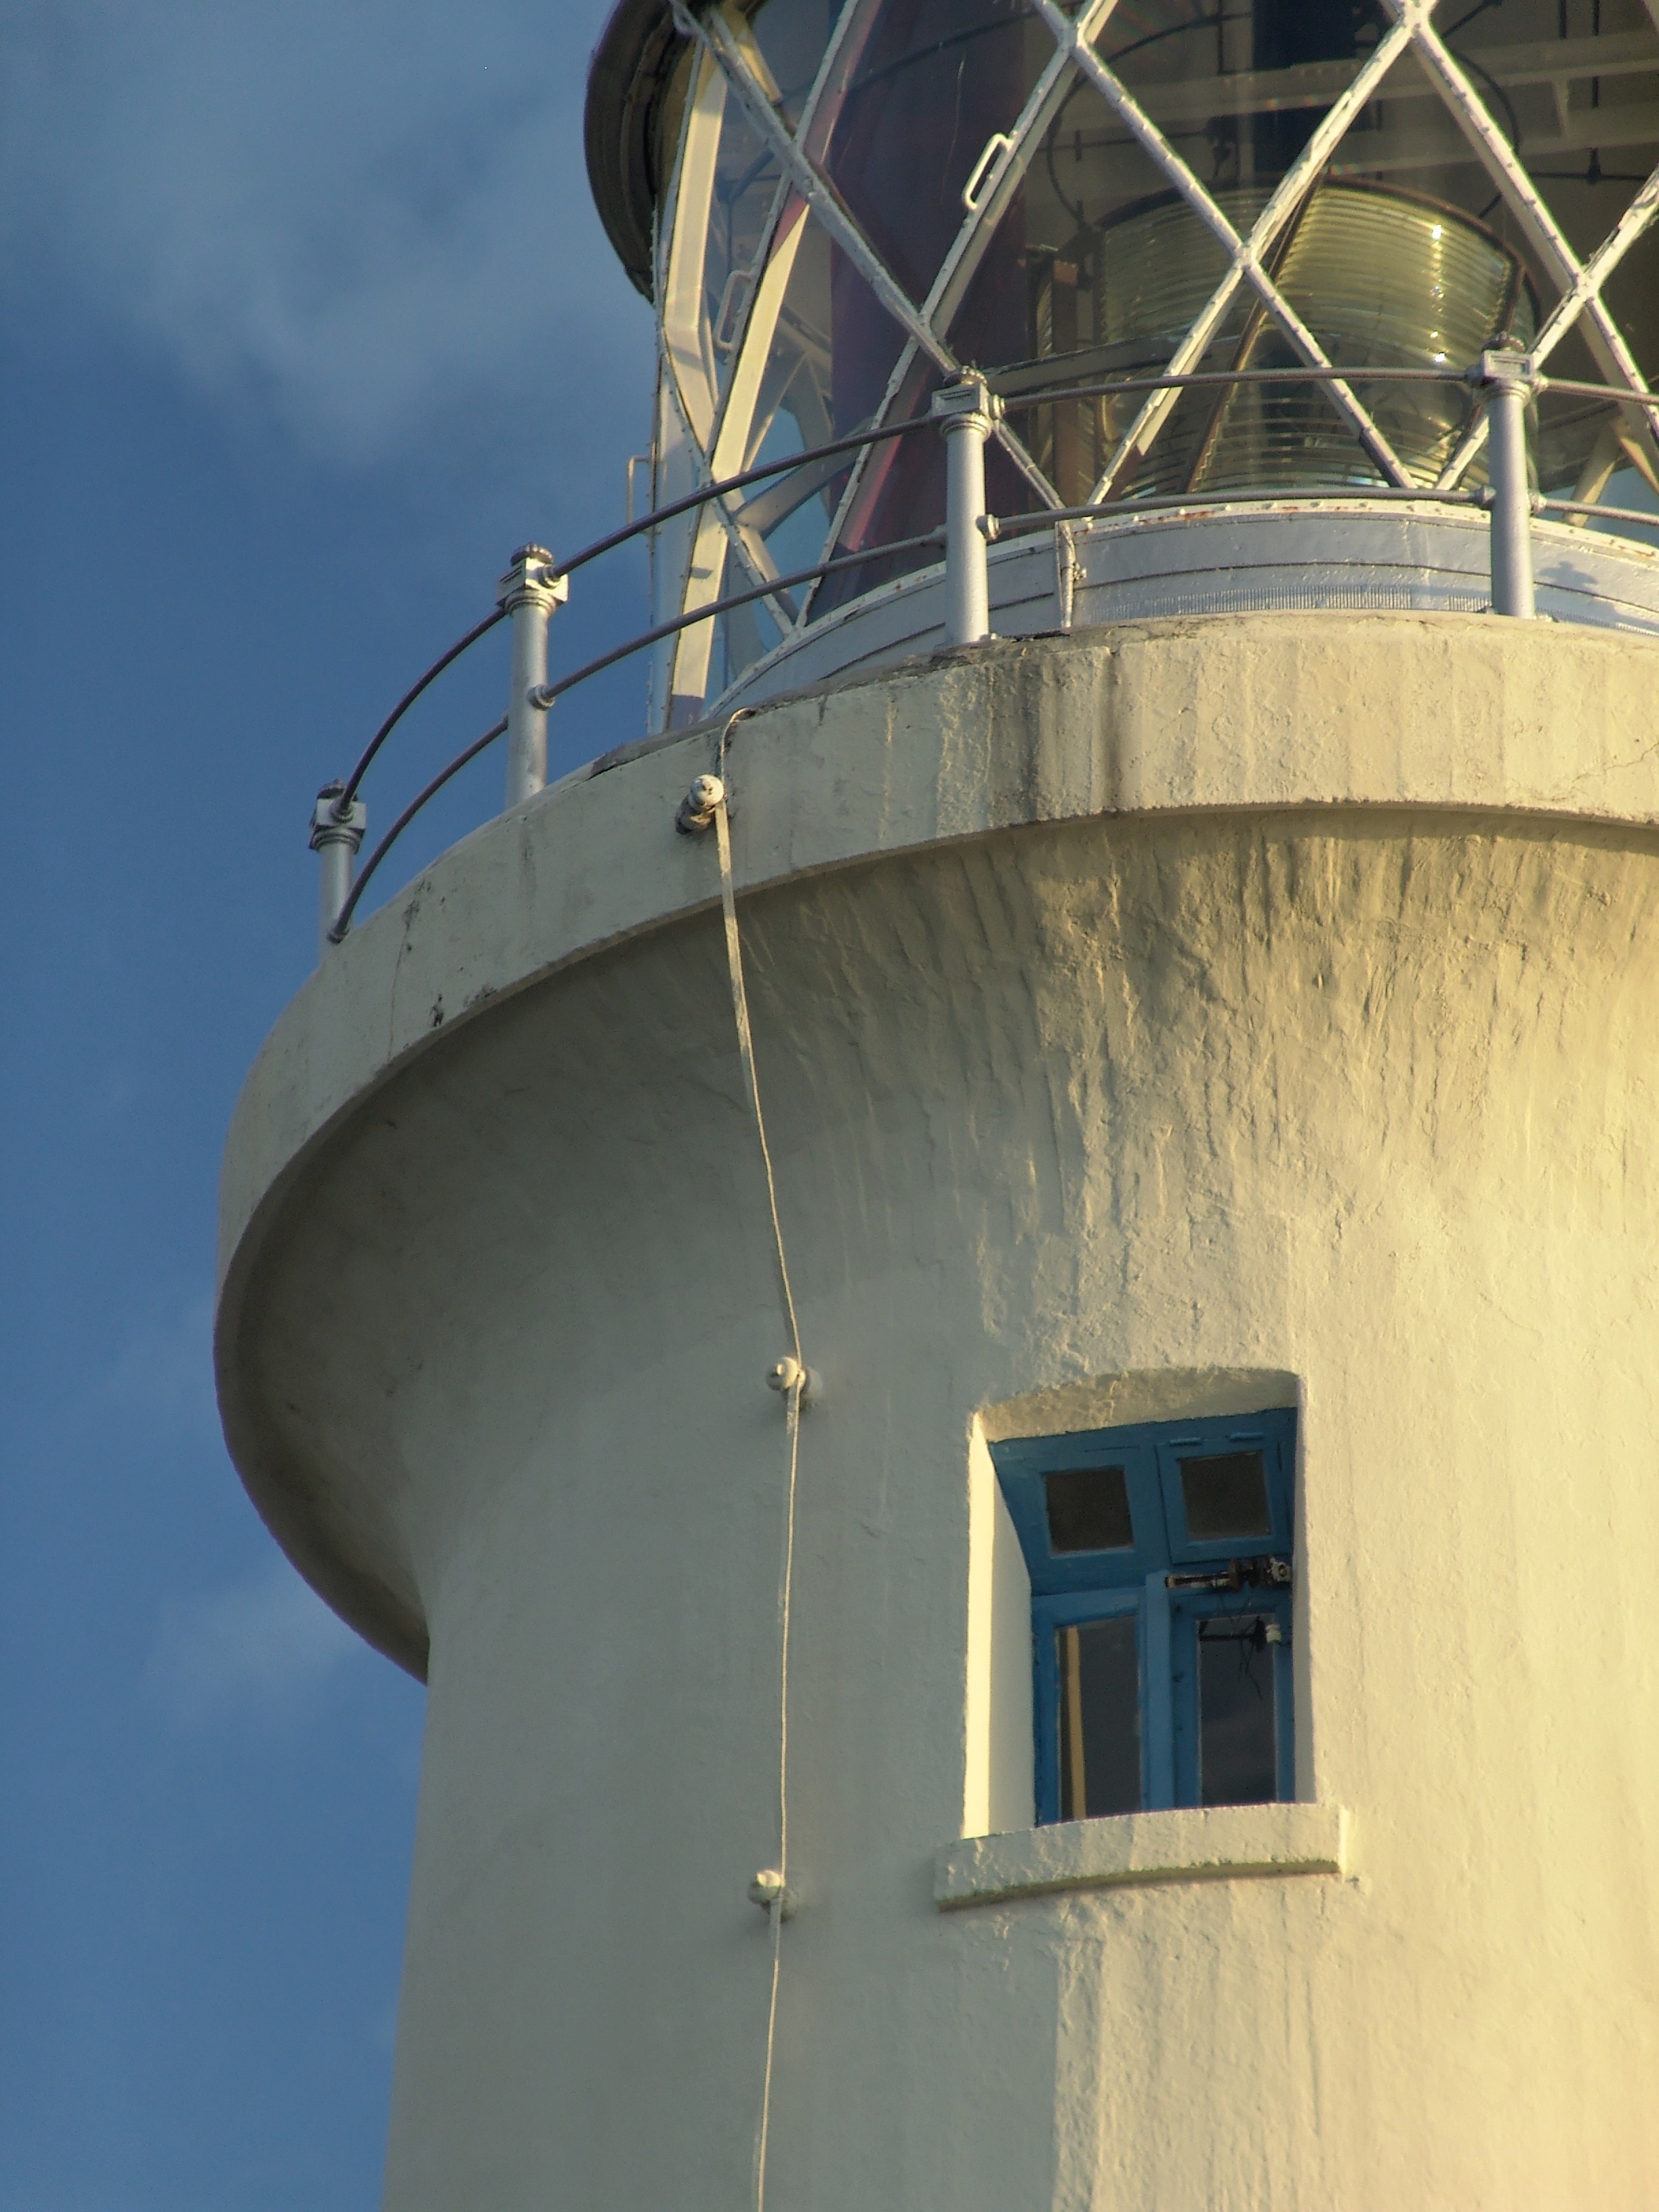
lighthouse, sun, sunset, window, tower, mast, blue, jamaica